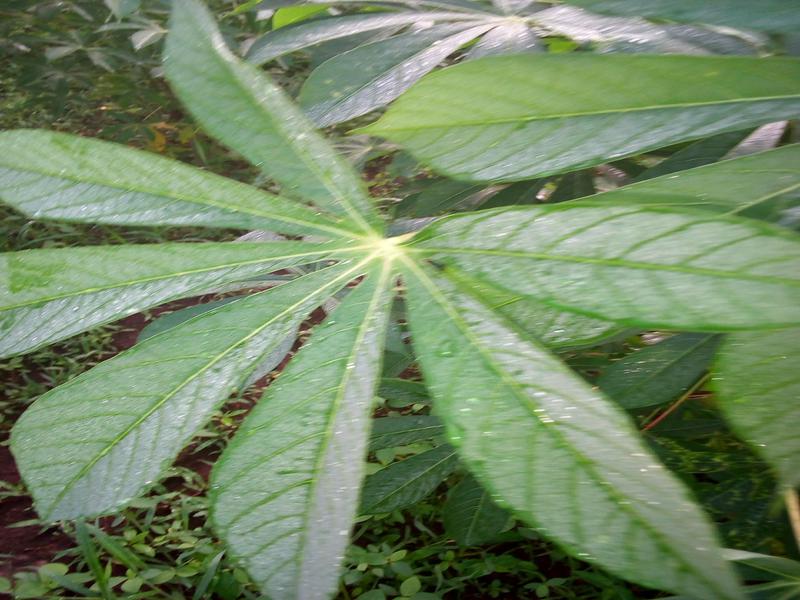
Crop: cassava
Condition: healthy